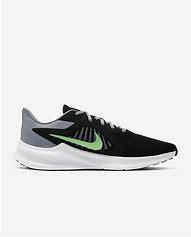
Brand: Nike
Model: Downshifter 10